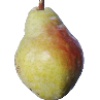
Label: pear_williams